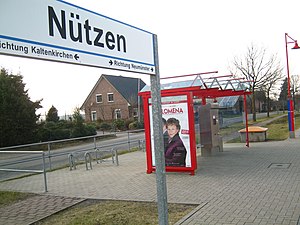
Nützen
Jernbanestationen i Nützen
Nützen er en by og en kommune i det nordlige Tyskland, beliggende i Amt Kaltenkirchen-Land i den vestlige del af Kreis Segeberg. Kreis Segeberg ligger i den sydøstlige del af delstaten Slesvig-Holsten.